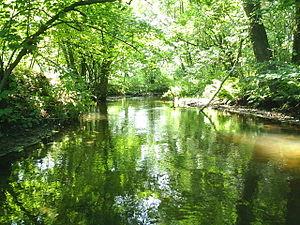
La Plane est une rivière de 57 km de long dans le Brandebourg.